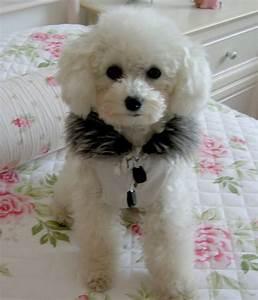
dog